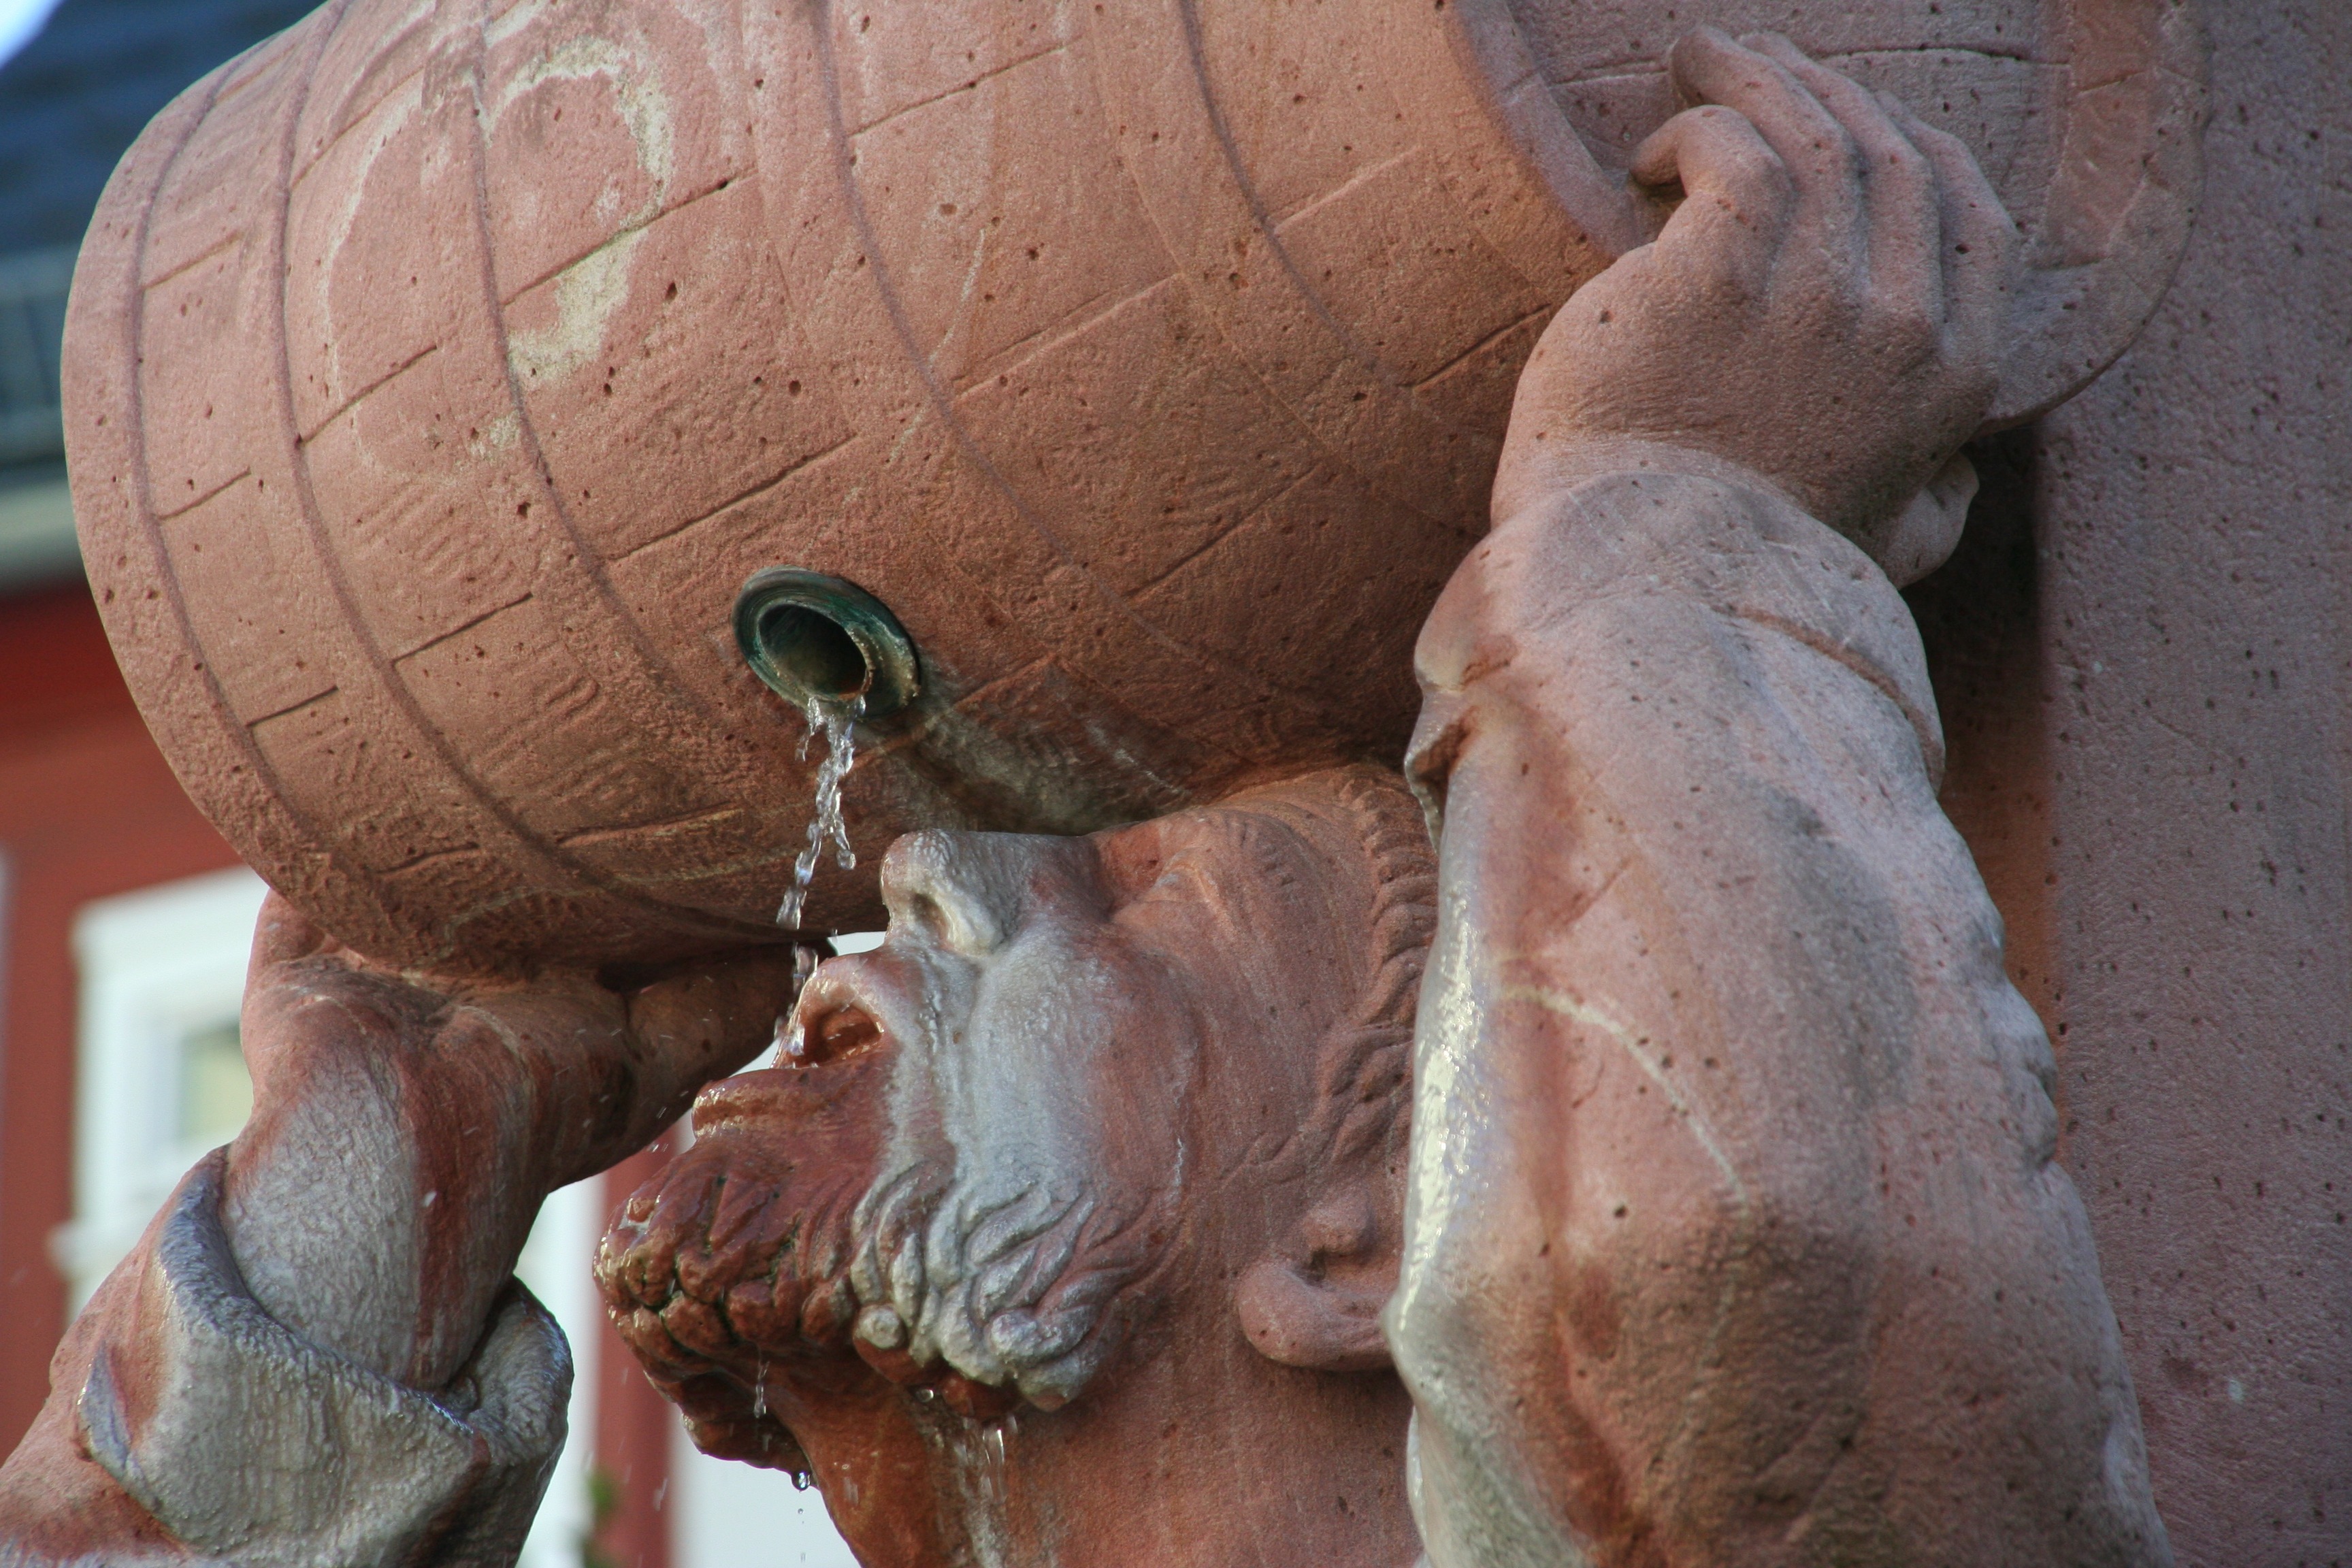
wine, statue, barrel, sculpture, art, temple, head, carving, drinkers, ancient history